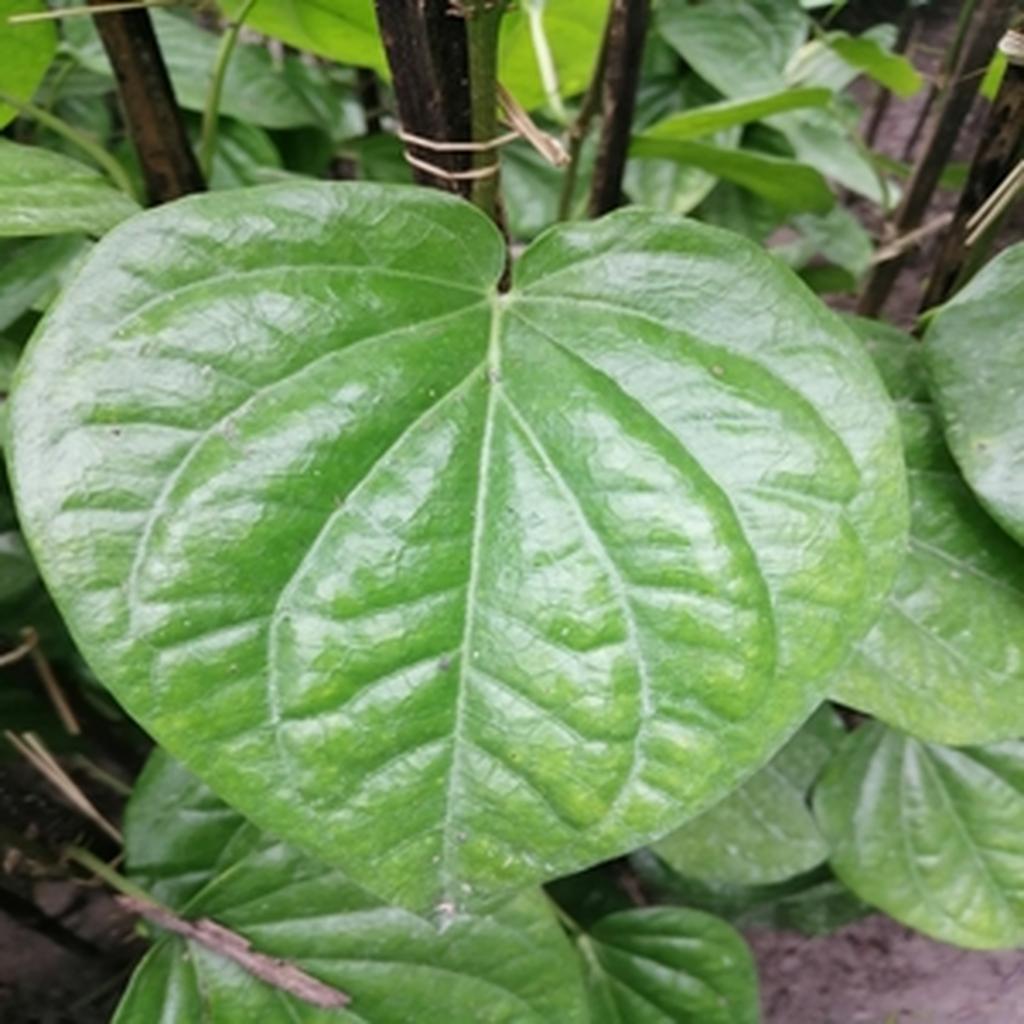
Label: Healthy_Leaf